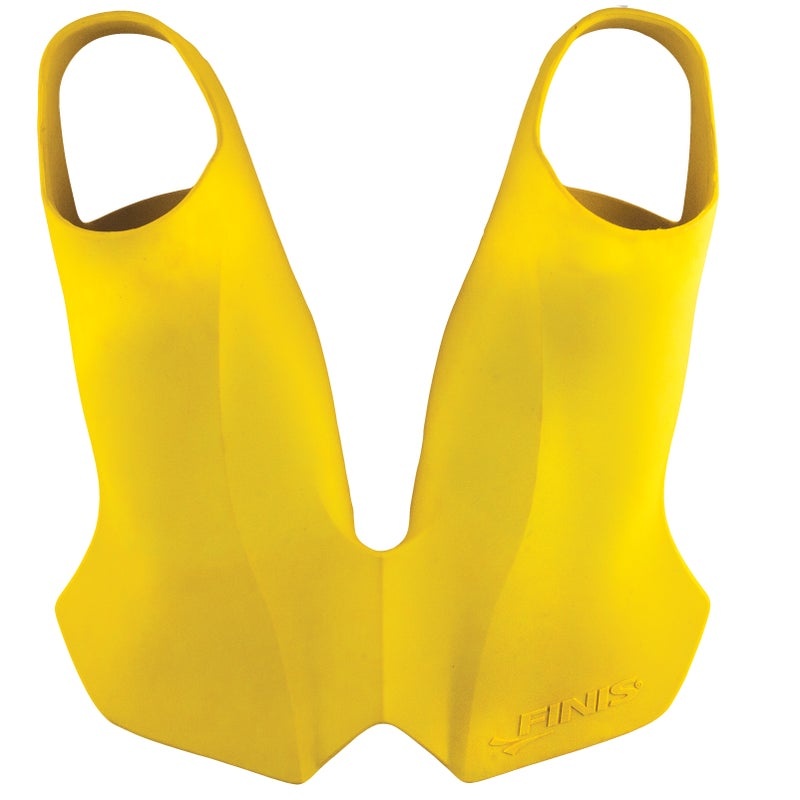
Labe inot, 37-39 - Finis Evo Monofin
Modelul de labe inot Evo este singurul care poate sa ofere libertate de miscare deplina in apa si posibilitatea de a realiza corect toate miscarile de inot. Modelul este conceput pentru a te deplasa cu usurinta in apa in timp ce ai parte de confort deplin si sa nu iti soliciti foarte mult muschii. Avand o forma ce imita aripioarele de delfin, asigura o deplasare optima indiferent de conditiile antrenamentului. Poate sa fie folosit atat pentru a obtine rezultate perfecte in timpul antrenamentelor dar si in cadrul activitatilor recreative de la piscina. Este un model performant si creat special pentru sportivii care tin sa inregistreze performante cat mai bune de fiecare data.
Brand: Finis
Category: Sporting Goods > Outdoor Recreation > Boating & Water Sports > Swimming > Swimming Fins > Monofins